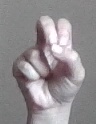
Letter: gaaf